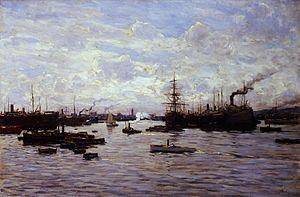
Giorgio Belloni, né le 13 décembre 1861 à Codogno dans la province de Lodi, et mort le 12 avril 1944 à Azzano di Mezzegra dans la province de Côme, est un peintre italien.